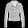
Label: Coat